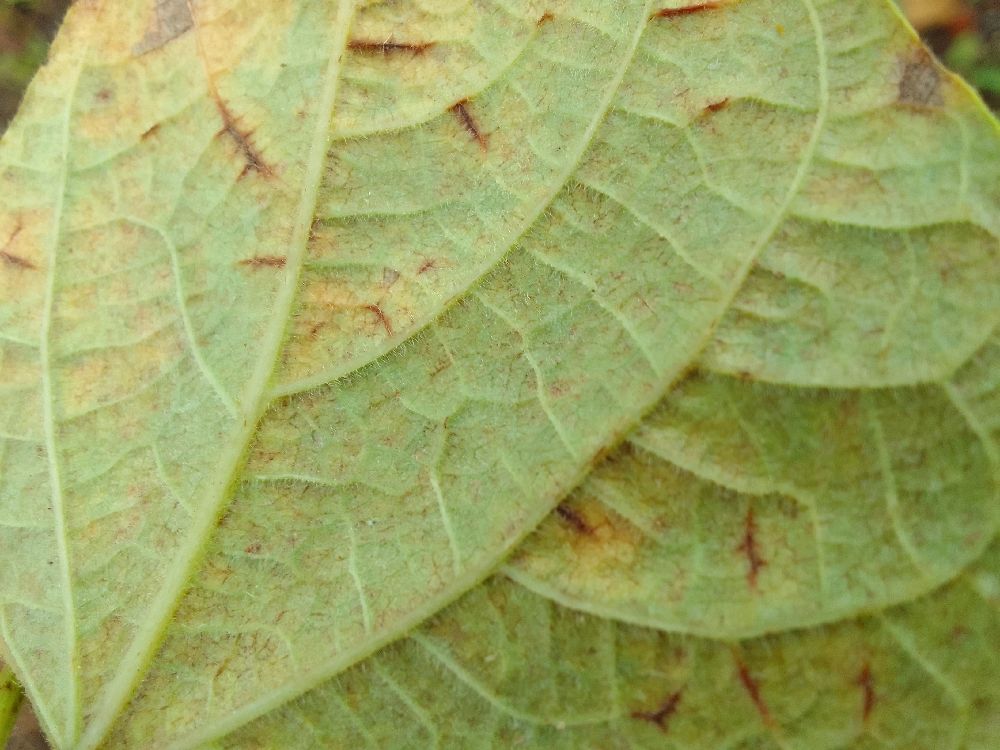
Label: anthracnose